Nez Perce

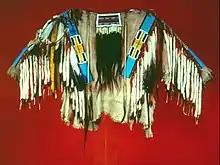
A traditional Nez Perce beaded shirt

The Nez Perce territory at the time of Lewis and Clark (1804–1806) was approximately and covered parts of present-day Washington, Oregon, Montana, and Idaho, in an area surrounding the Snake (Weyikespe), Grande Ronde River, Salmon (Naco’x kuus) ("Chinook salmon Water") and the Clearwater (Koos-Kai-Kai) ("Clear Water") rivers. The tribal area extended from the Bitterroots in the east (the door to the Northwestern Plains of Montana) to the Blue Mountains in the west between latitudes 45°N and 47°N.